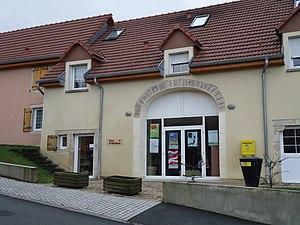
Bibliothèque de Montbouton
Montbouton est une commune française située dans le département du Territoire de Belfort en région Bourgogne-Franche-Comté. Ses habitants sont appelés les Montboutonnais.